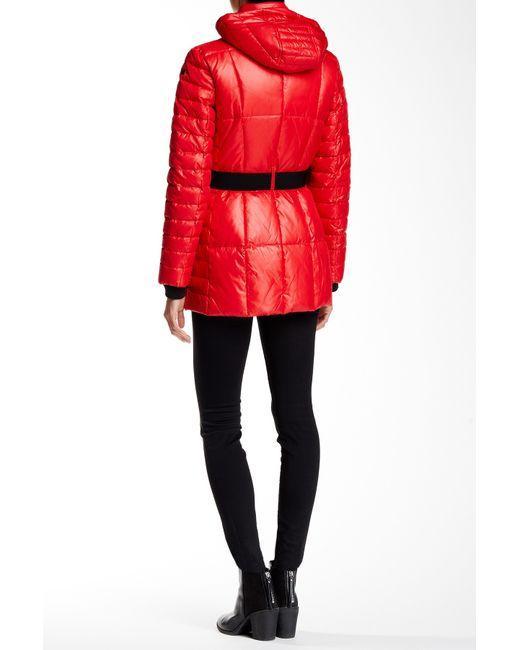
damen Daunenpufferjacke, rot, eng anliegende Taille, mit Kapuze, einfarbig ohne Muster oder Druck